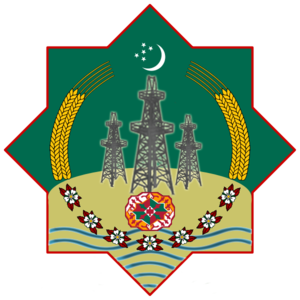
Türkmenabat est une ville du Turkménistan et la capitale administrative de la province de Lebap. Elle est située sur la rive gauche de l'Amou Daria, à 470 km au nord-est d'Achgabat, à la frontière de l'Ouzbékistan. Sa population était estimée à 240 900 habitants en 2007.